Up & Down: Mukalil Oralundu

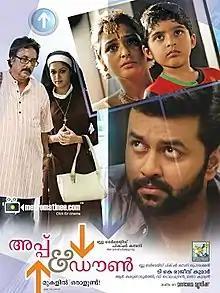

Up & Down: Mukalil Oralundu is a 2013 Malayalam psychological thriller film directed by T. K. Rajeev Kumar. It is very loosely based on the 2011 Hollywood film "Elevator". The story unfolds in a lift where nine people are stuck. Indrajith, Prathap Pothen, K. B. Ganesh Kumar, Rejith Menon, Baiju, Nandhu, Remya Nambeesan, Sruthi Menon, and master Devaraman play the nine characters who got trapped inside the lift. Meghana Raj, Vijayakumar, Jaikrishnan, Kochu Preman are the other important cast. The film is produced by V. Balachandran, R. Karunamurthi and Latha Kurien Rajeev under the banner of Blue Mermaid Picture Company. The script is penned by Sunny Joseph and Manuel George and camera is cranked by Jomon Thomas.